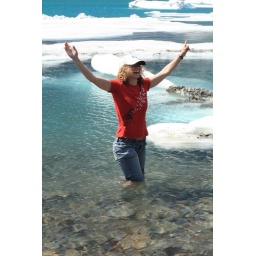
Another girl standing in Iceberg Lake